Describe the emotion expressed in this image:  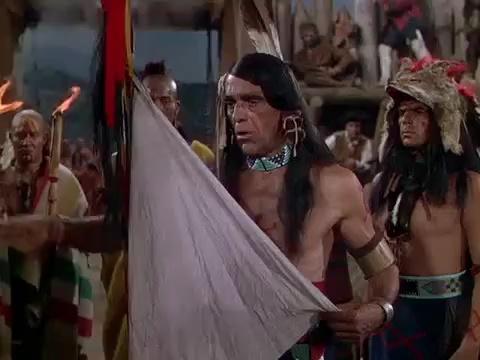
This person displays Suffering, valence and arousal with low intensity.